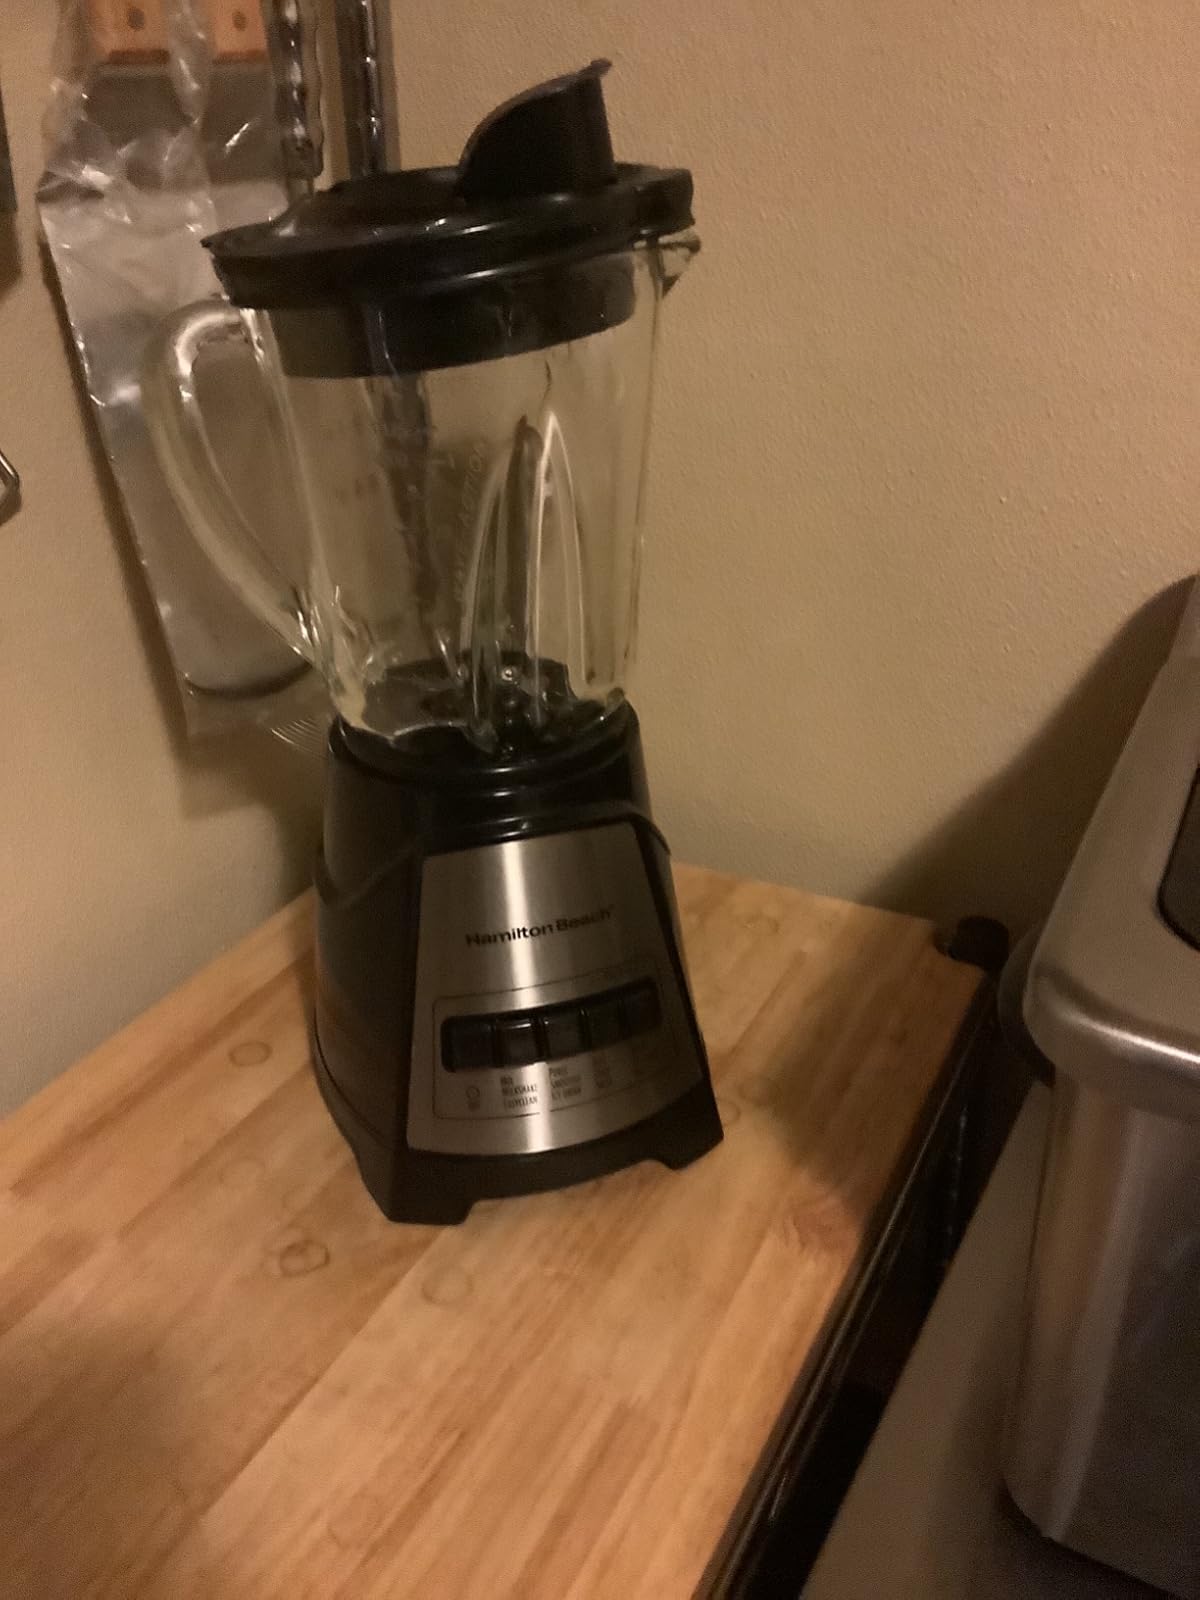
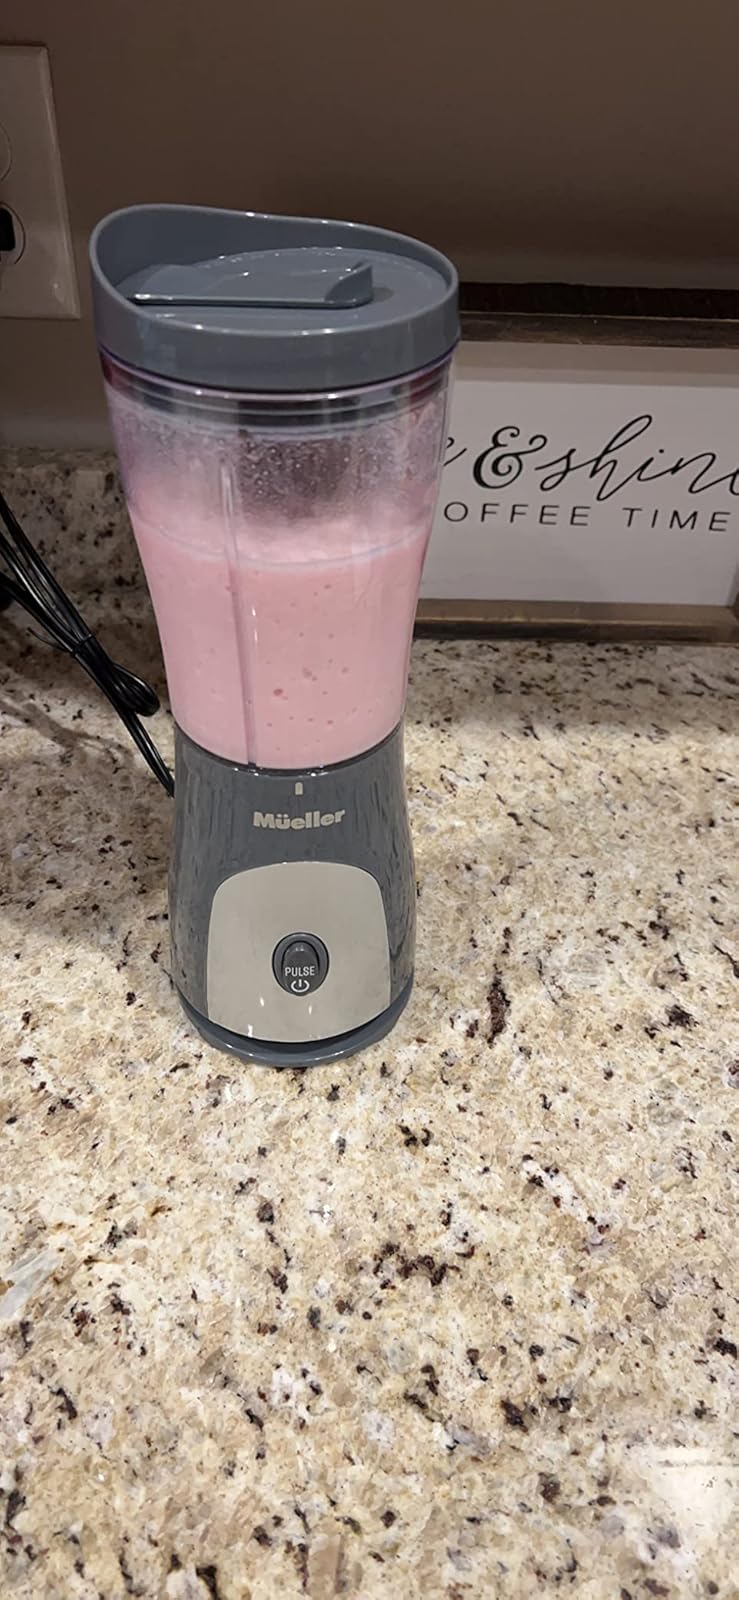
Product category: items_blender
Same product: no